Occupy Wall Street

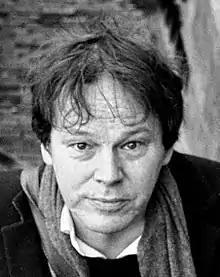
The anthropologist David Graeber played a leading early role in the movement and in the coining of the slogan "We are the 99%".

Antecedent and subsequent OWS prototypes include the British student protests of 2010, 2009-2010 Iranian election protests, the Arab Spring protests, and, more closely related, protests in Chile, Greece, Spain and India. Occupy Wall Street, in turn, gave rise to the Occupy movement in the United States.